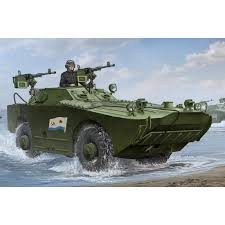
Label: BRDM